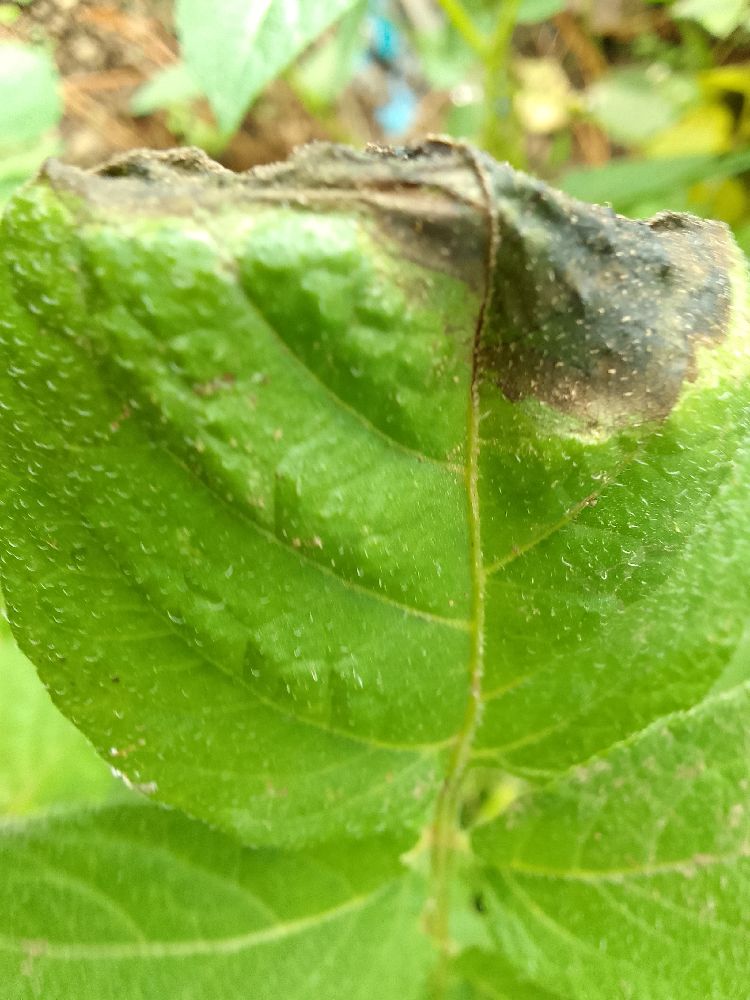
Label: Late blight